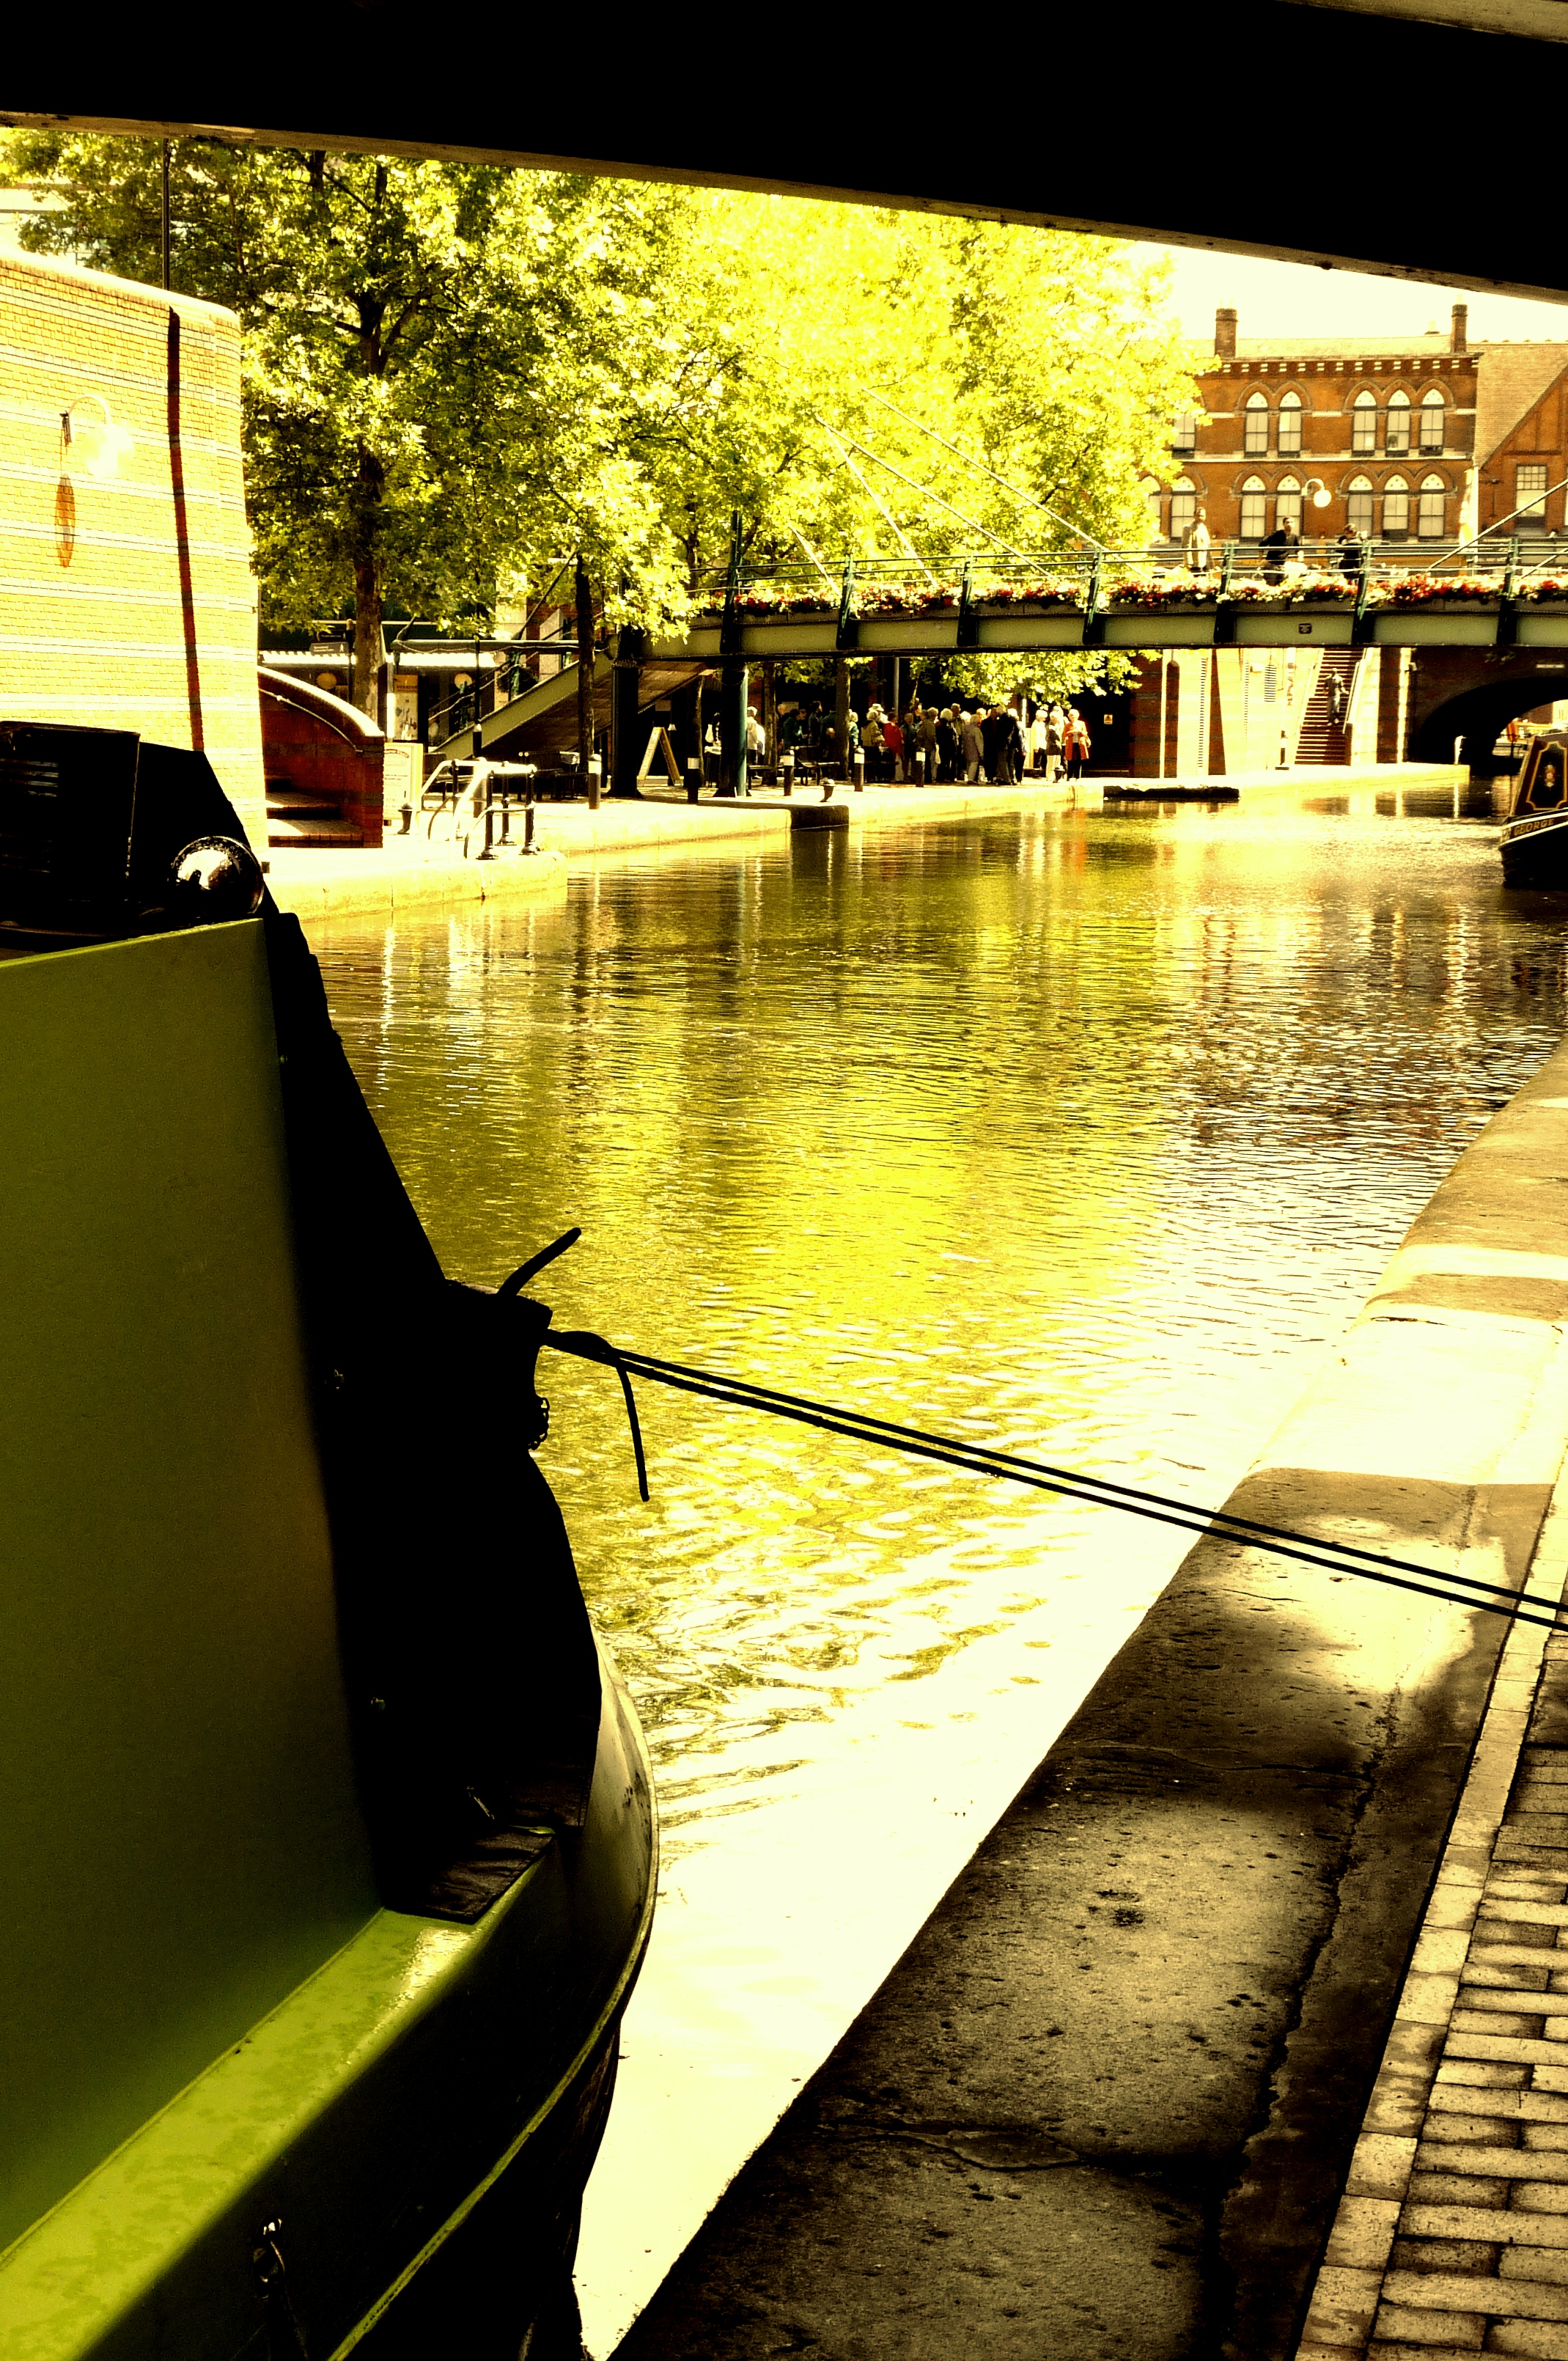
water, light, bridge, night, sunlight, morning, evening, reflection, waterway, anawesomeshot